Connecticut Route 150

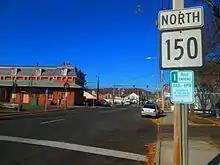
Route 150 approaching the Wallingford Amtrak station

Route 150 begins at an intersection with Route 22 in North Branford and heads northwest into Wallingford. In Wallingford, it heads north, intersecting I-91 at Exit 14. It then continues north and northwest to the center of Wallingford, where it crosses US 5. It then crosses the Quinnipiac River and intersects the Wilbur Cross Parkway (Route 15) at Exit 65, where it bends north-northeast. It meets Route 68 in the center of Yalesville just before crossing the Quinnipiac a second time. It then overlaps Route 71 for 0.13 miles through the one-lane Yalesville Underpass. After the underpass, Route 71 turns off to the southeast as Route 150 continues to end at US 5 just south of the Meriden town line.